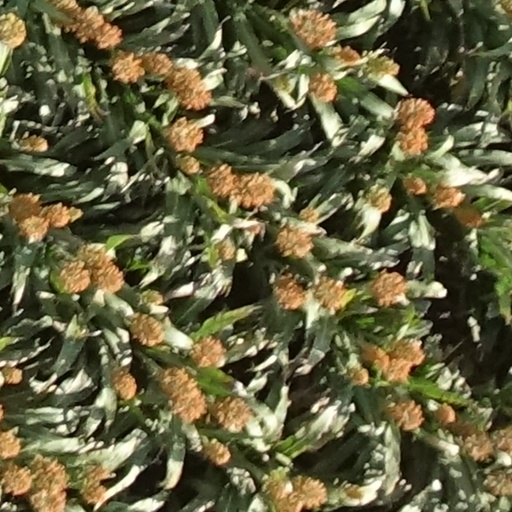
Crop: sorghum